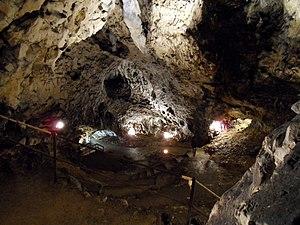
Les Grottes et art de la période glaciaire dans le Jura souabe sont un ensemble de sites et d'artéfacts archéologiques inscrits au patrimoine mondial de l'humanité par l'UNESCO en 2017.